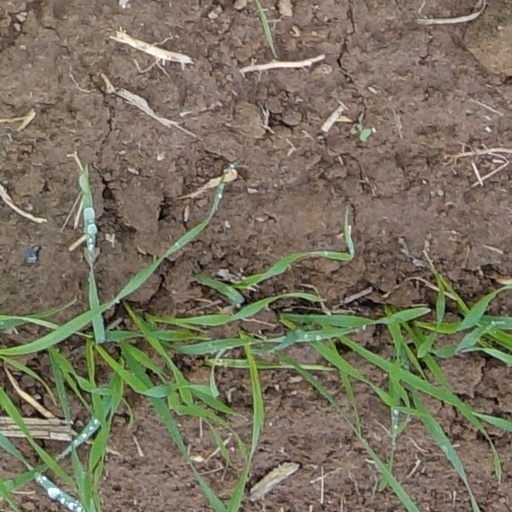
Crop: wheat